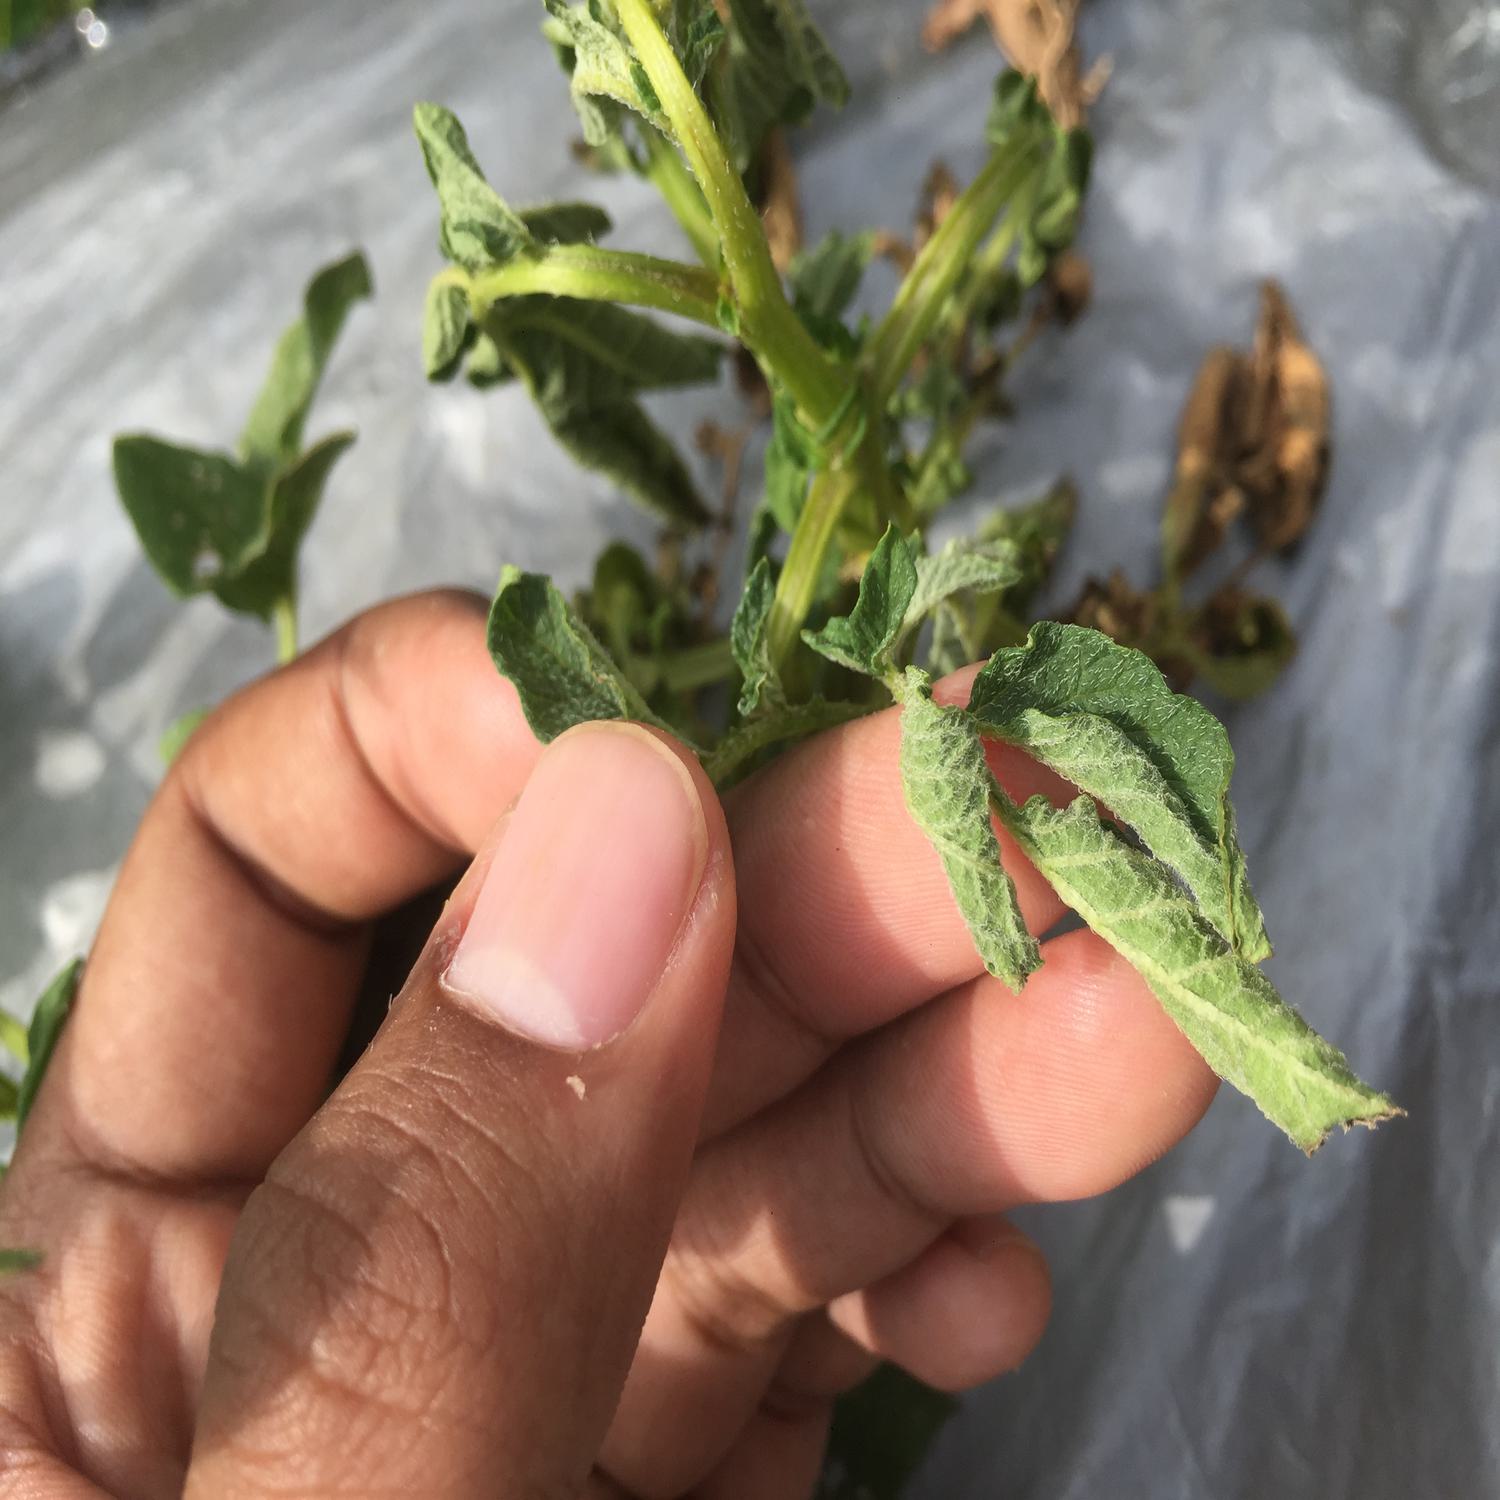
Label: Bacteria